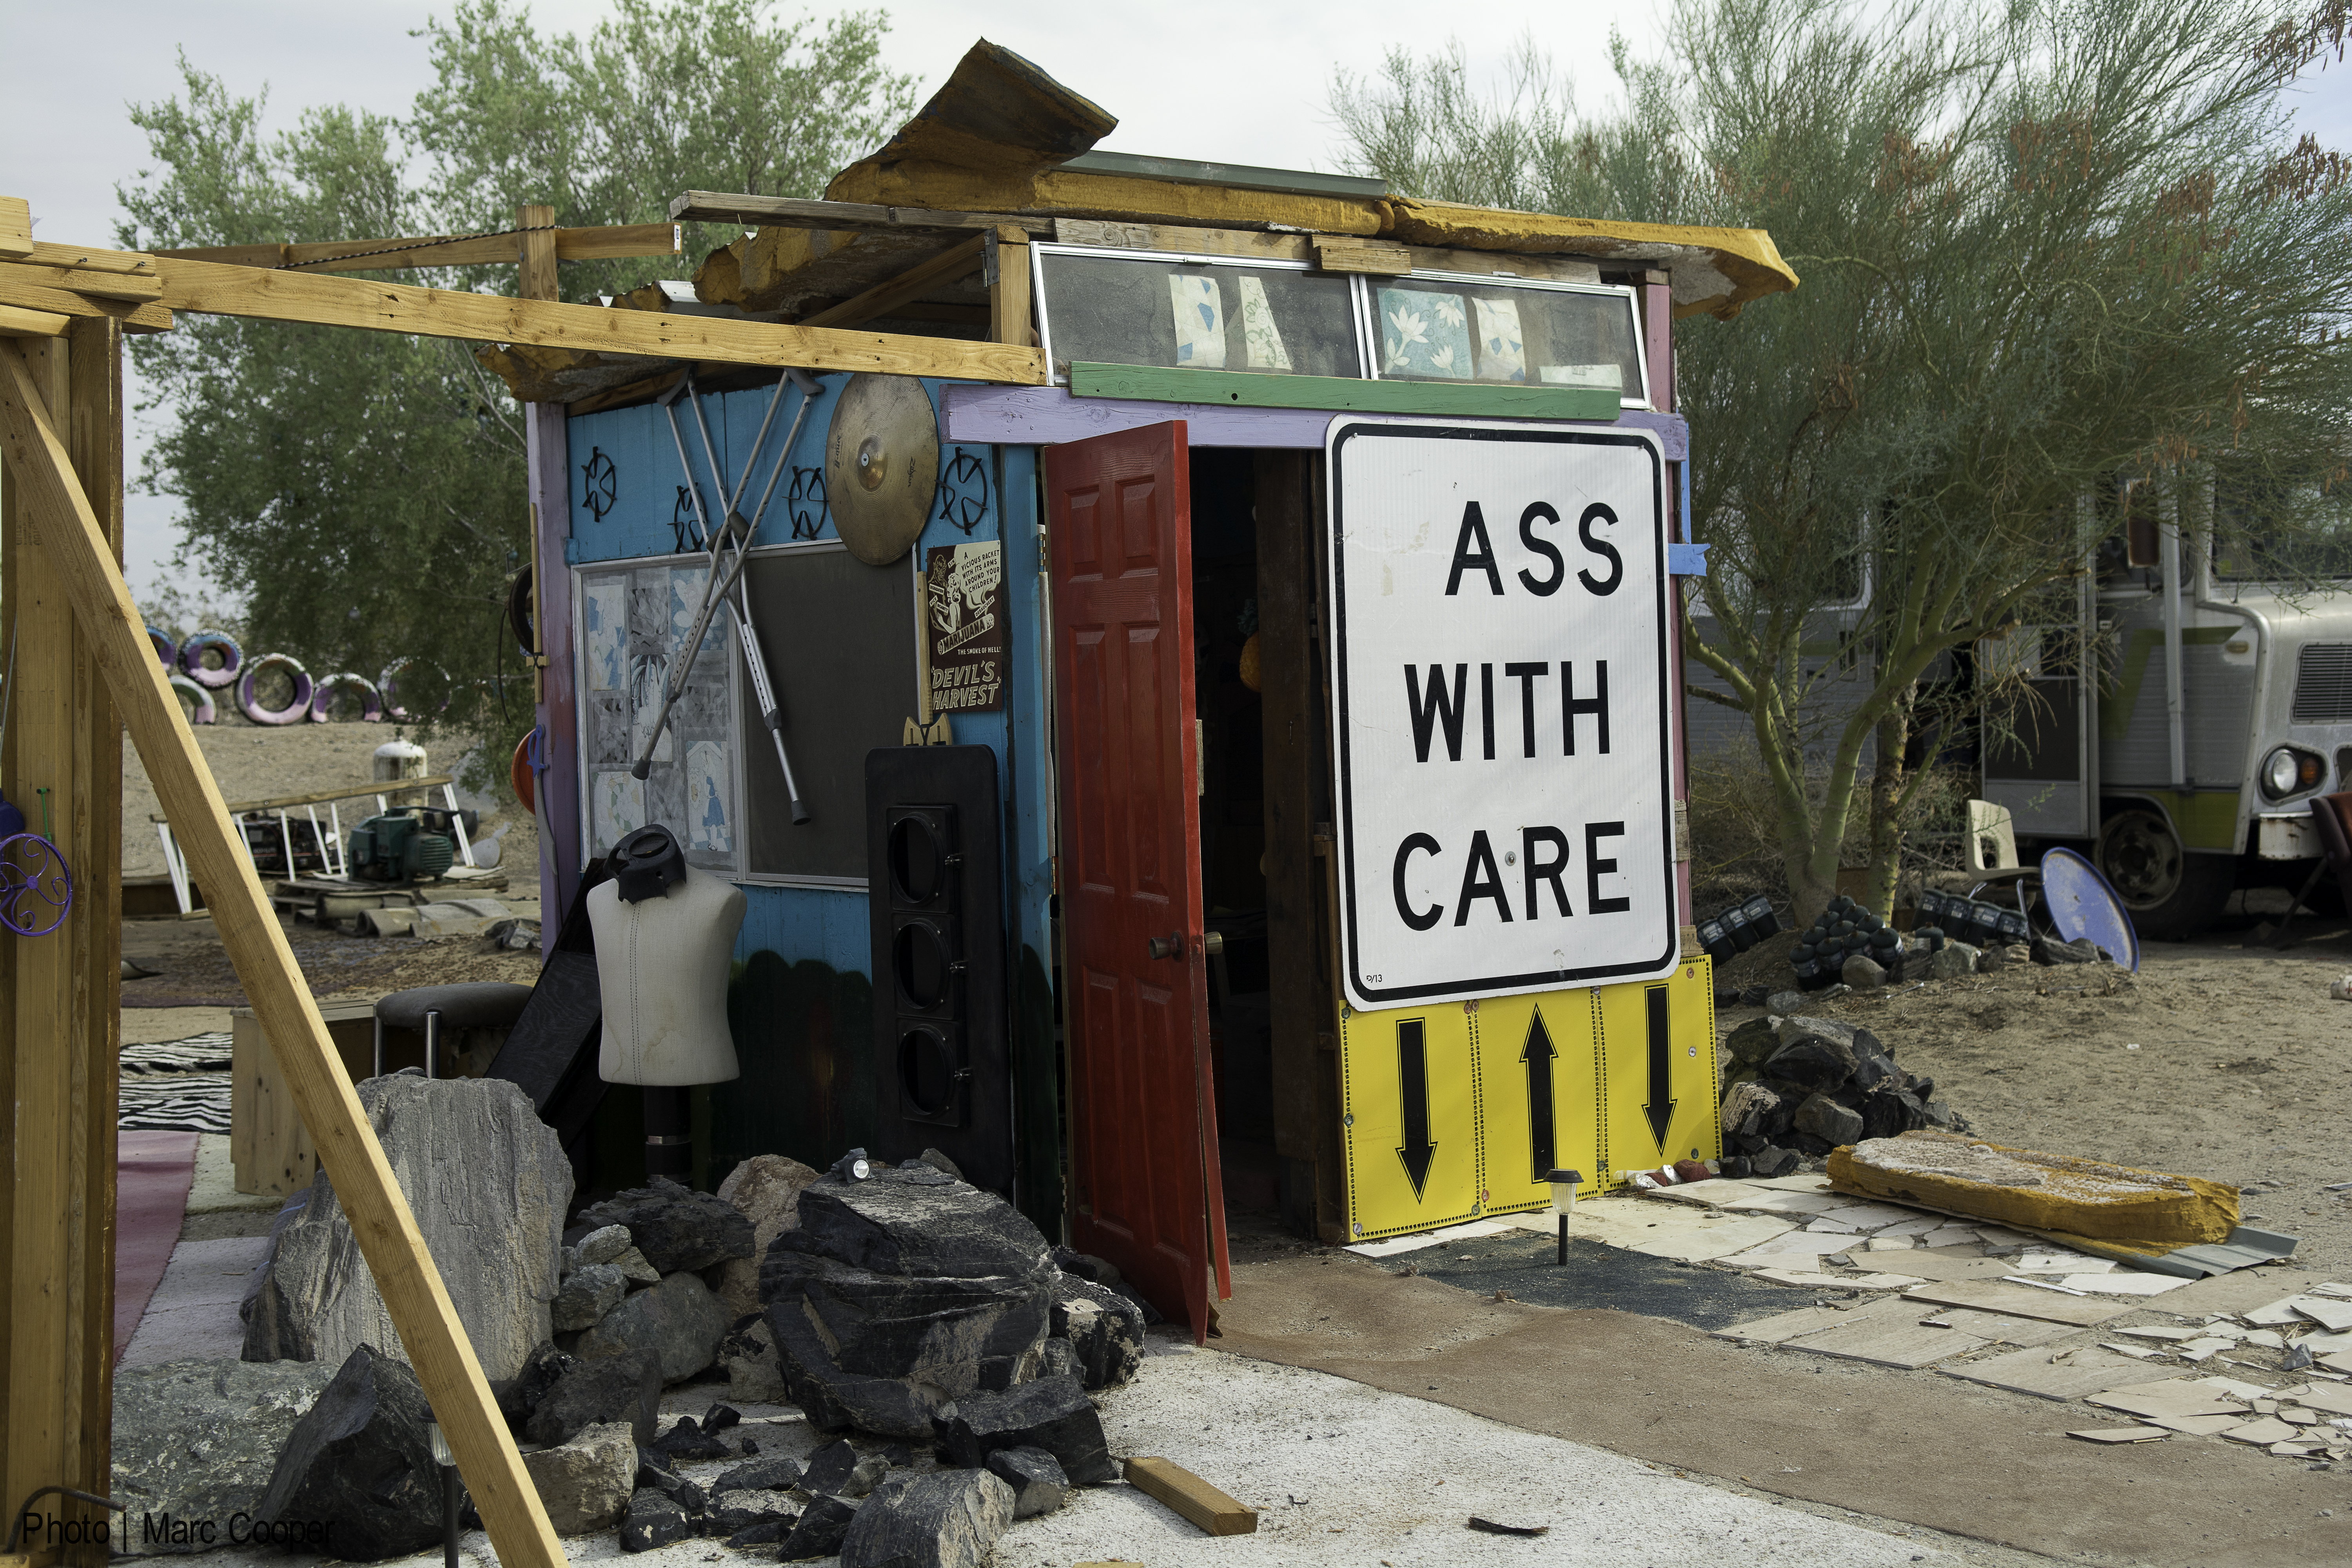
shack, waste, slabcity, chasterus, eastjesus